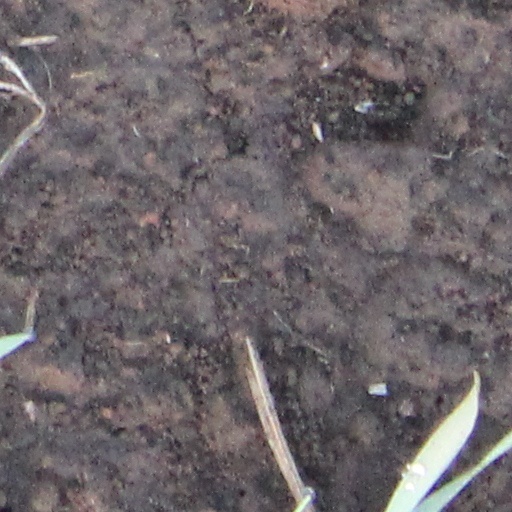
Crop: wheat